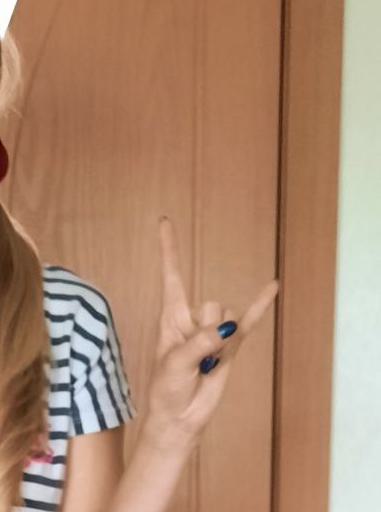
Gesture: rock